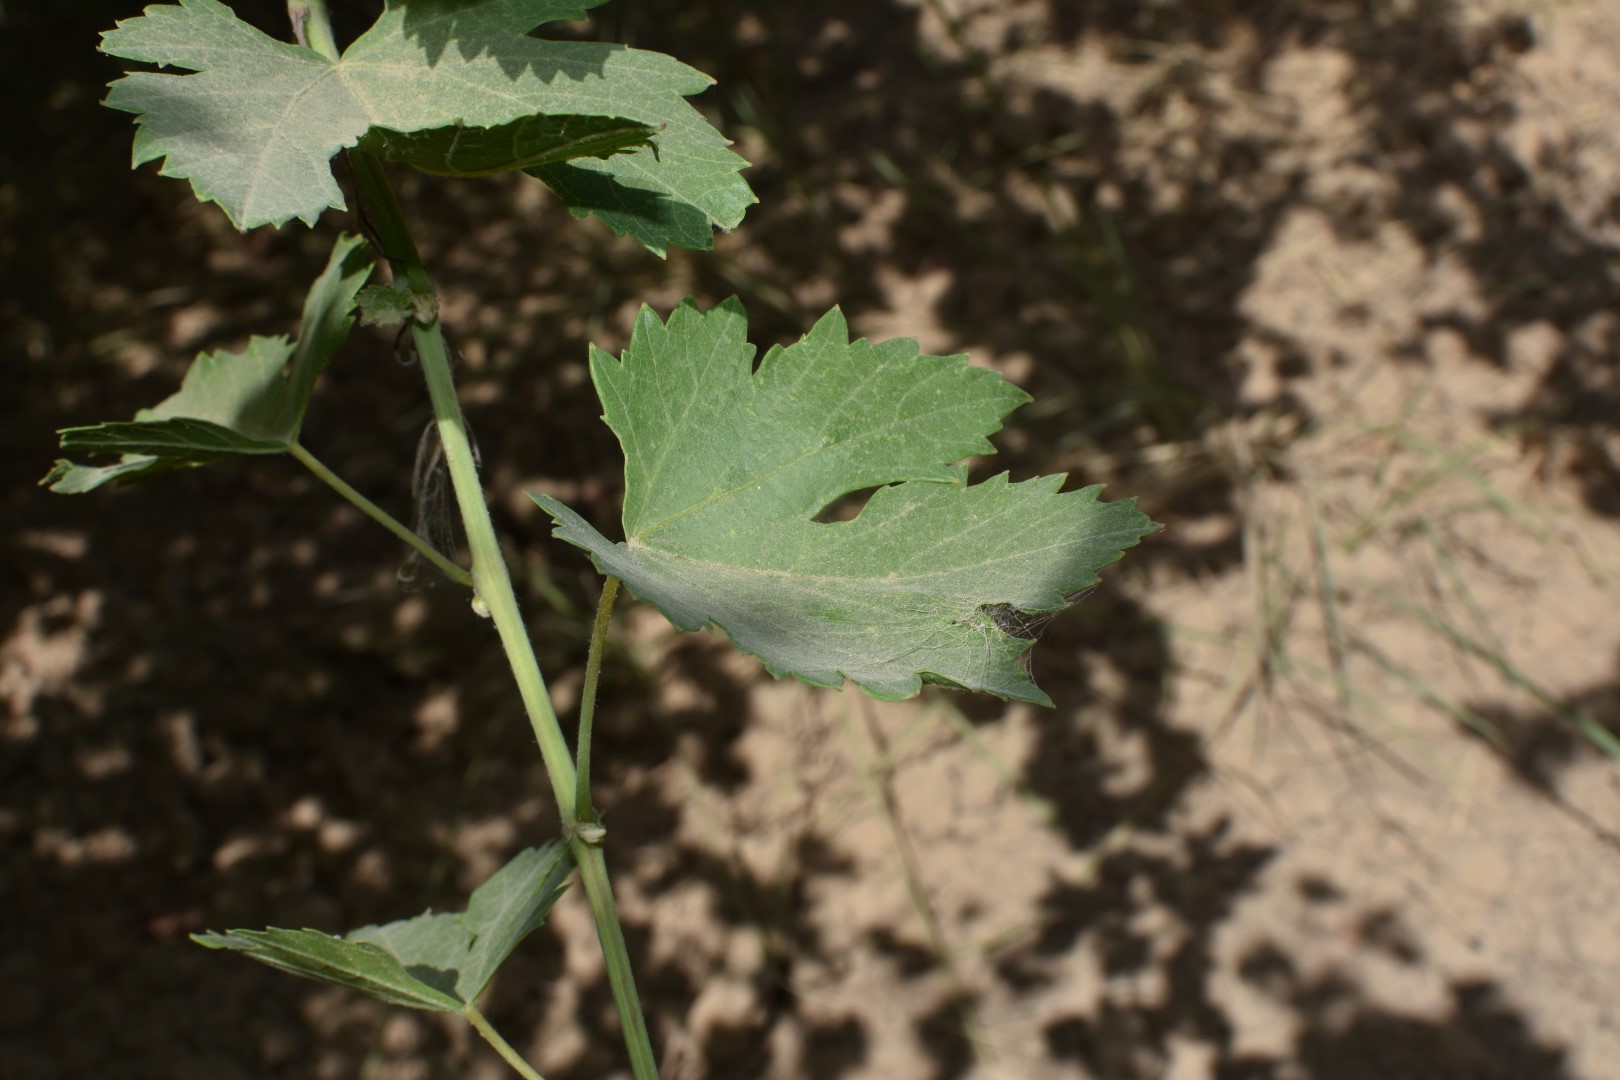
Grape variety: Halawani